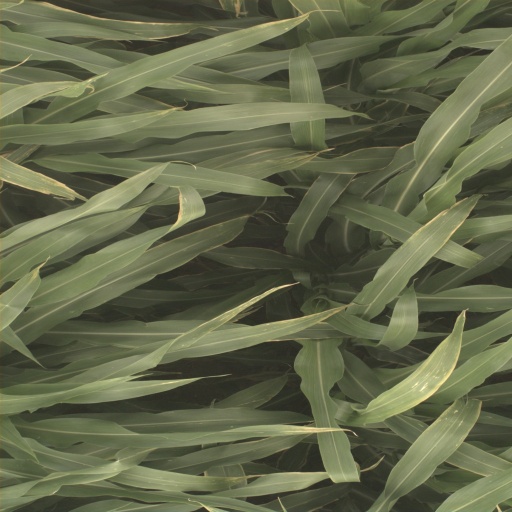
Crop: sorghum